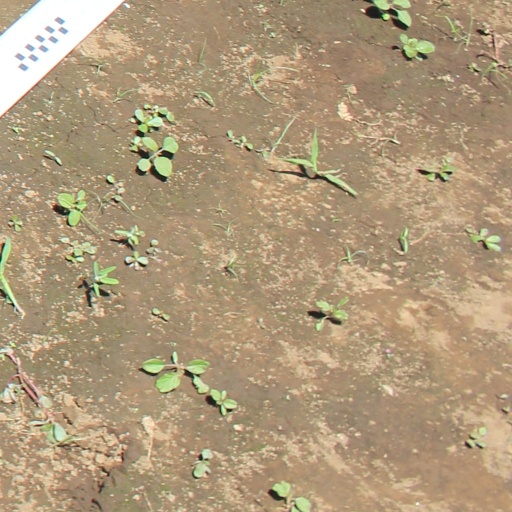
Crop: soybean